Spanish dialects and varieties

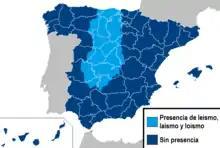
Area of "leísmo", "loísmo" and "laísmo" in northern and central Spain

In many dialects in northern and central Spain, including that of Madrid, the indirect object pronouns "le" and "les" may be used in place of the direct object pronouns "lo", "la", "los", and "las" in a phenomenon known as "leísmo". "Leísmo" typically occurs when the direct object refers to a person or personalized thing, such as a pet, and is most commonly used for male direct objects. The opposite phenomenon also occurs in the same regions of Spain and is known as "loísmo" or "laísmo". In "loísmo", the direct object pronouns "lo" and "los" are used in contexts where the indirect object pronouns "le" and "les" would normally be prescribed; this usually occurs with a male indirect object. In "laísmo", "la" and "las" are used instead of "le" and "les" when referring to a female indirect object.